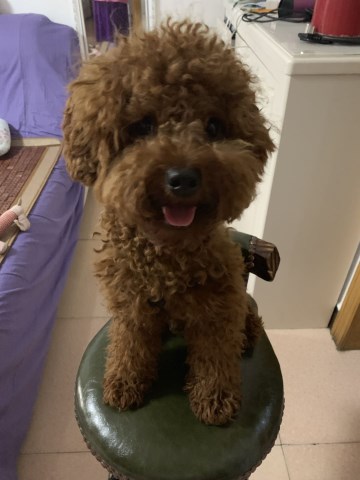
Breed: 7449-n000128-teddy